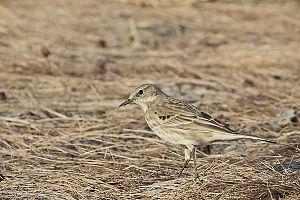
Le Pipit spioncelle est une espèce de passereaux appartenant à la famille des Motacillidae. Il mesure environ 17 centimètres et a une envergure de 23 à 28 centimètres.